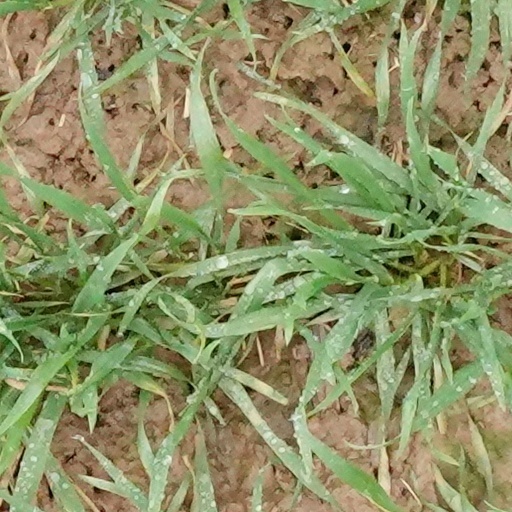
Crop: wheat